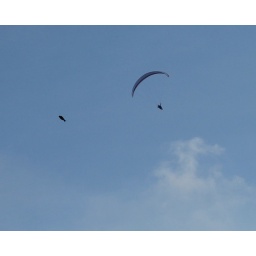
fish in the sky